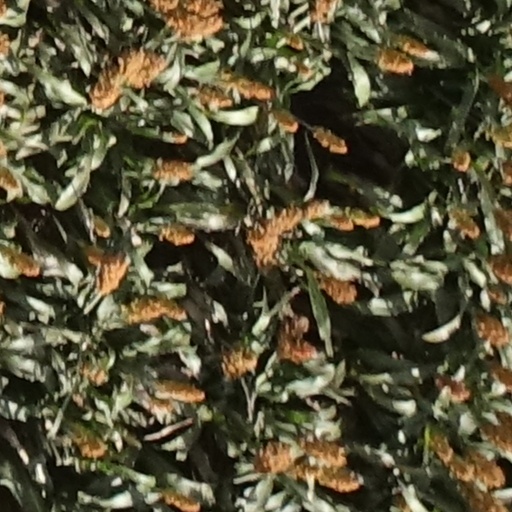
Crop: sorghum